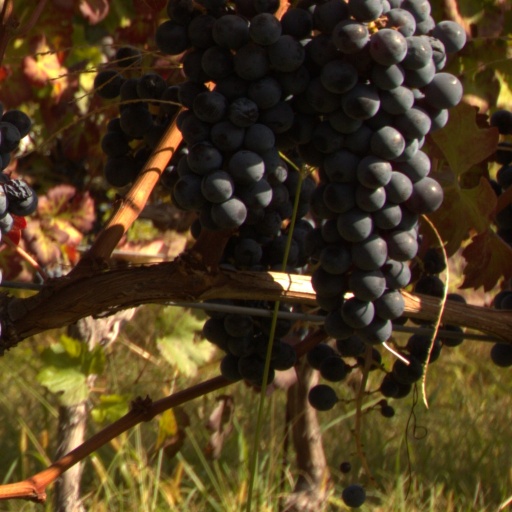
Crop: grape